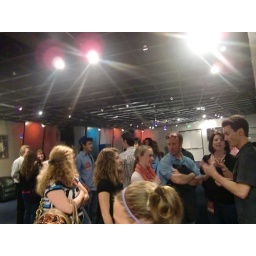
Brandon looks kinda cute in that hat